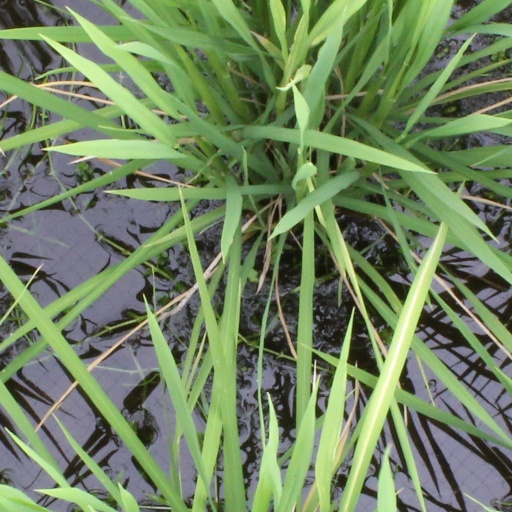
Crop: rice